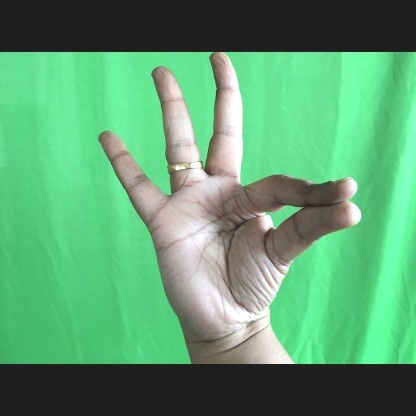
Mudra: Hamsasyam